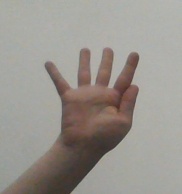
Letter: sheen